Sex in advertising

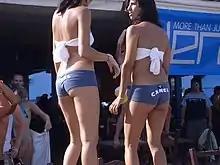
Two promotional models with the logo of Camel, a cigarette brand they are advertising, printed on the backside of their shorts, in Ibiza, 2004. They are wearing uniforms mandated by the cigarette company.

In the 21st century, the use of increasingly explicit sexual imagery in consumer-oriented print ads have become almost commonplace. Ads for jeans, perfumes and many other products have featured provocative images that were designed to elicit sexual responses from as large a cross section of the population as possible, to shock by their ambivalence, or to appeal to repressed sexual desires, which are thought to carry a stronger emotional load. Increased tolerance, more tempered censorship, emancipatory developments and increasing buying power of previously neglected appreciative target groups in rich markets (mainly in the West) have led to a marked increase in the share of attractive flesh 'on display'.